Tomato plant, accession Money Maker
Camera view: tilt-top (135 deg); turntable rotation: 300 degrees
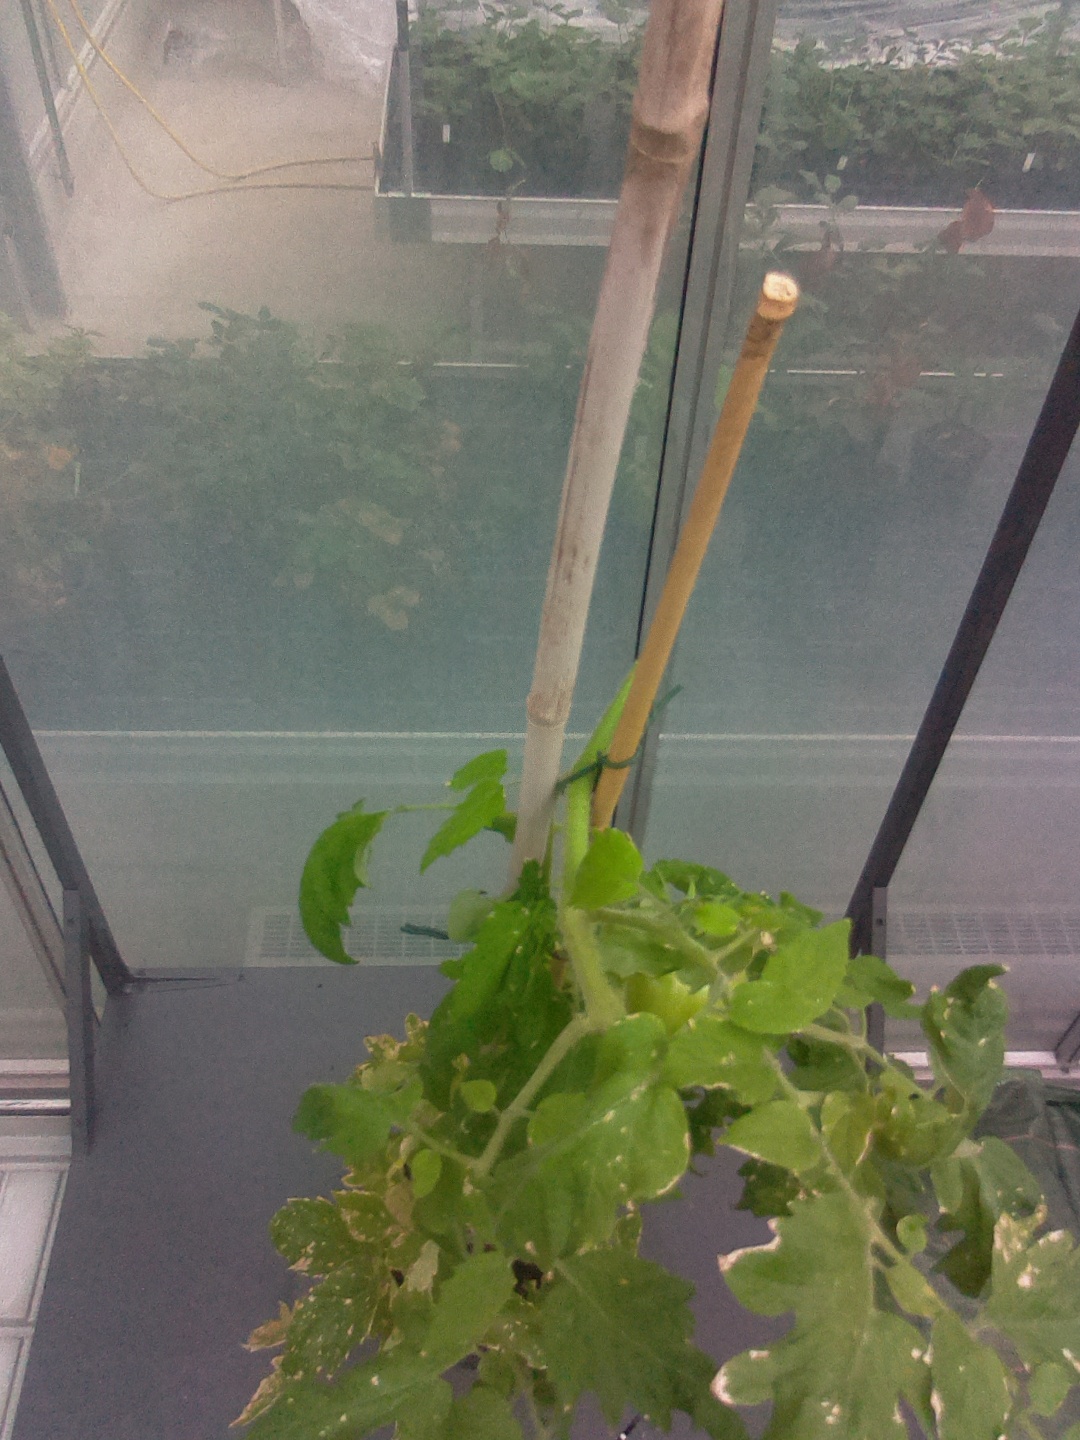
BBCH growth stage 79: 90% -100% of final fruit size